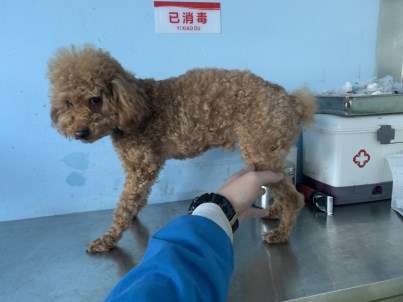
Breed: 7449-n000128-teddy